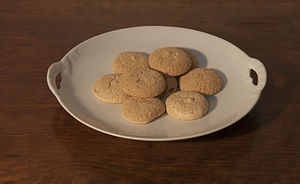
Makron
Makroner serveret på et fad
Makroner serveret på et fad
En makron er en meget sprød og luftig småkage, der i det væsentligste består af sukker, mandler og æggehvide. Billigere udgaver kan have en meget anderledes sammensætning. Kagen anvendes i visse desserter. Makronen er rund og stærkt fladtrykt, da dejen flyder noget ud.